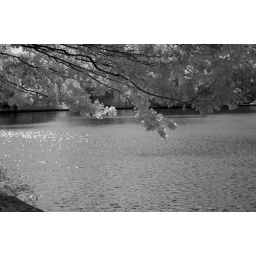
tree over lake